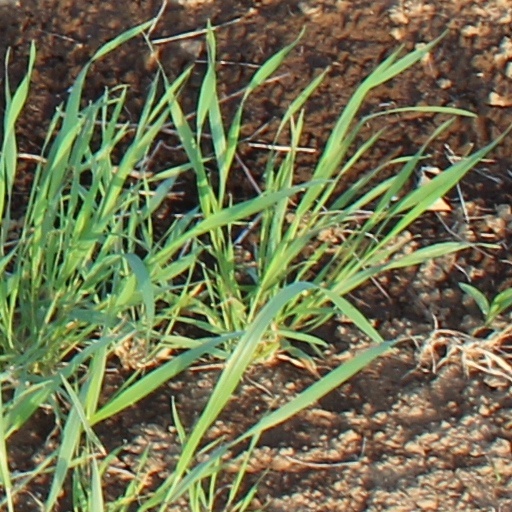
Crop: wheat